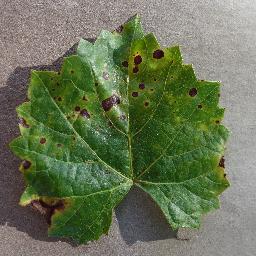
Label: Grape___Black_rot